Underground Garage

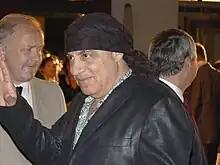
Host Steven Van Zandt, known as a guitarist and actor on "The Sopranos"

Underground Garage is a 24-hour satellite radio channel heard in the USA and Canada on Sirius XM Radio channel 21 and via Dish Network satellite TV, and heard worldwide on Sirius/XM Internet Radio. The radio channel is an extension of Van Zandt's own weekly radio show and shares the same philosophy.